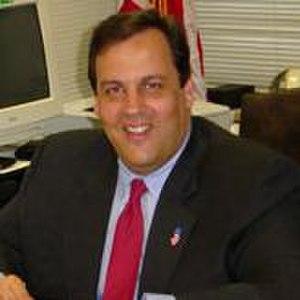
L’élection du gouverneur en 2009 dans le New Jersey s'est déroulée le 3 novembre 2009 dans le New Jersey. Pour cette élection, douze candidats furent retenus pour participer au scrutin, dont les principaux étaient le Gouverneur sortant Jon Corzine pour les démocrates, Chris Christie pour les républicains. Cette élection fut marquée par l'élection du républicain Christie.